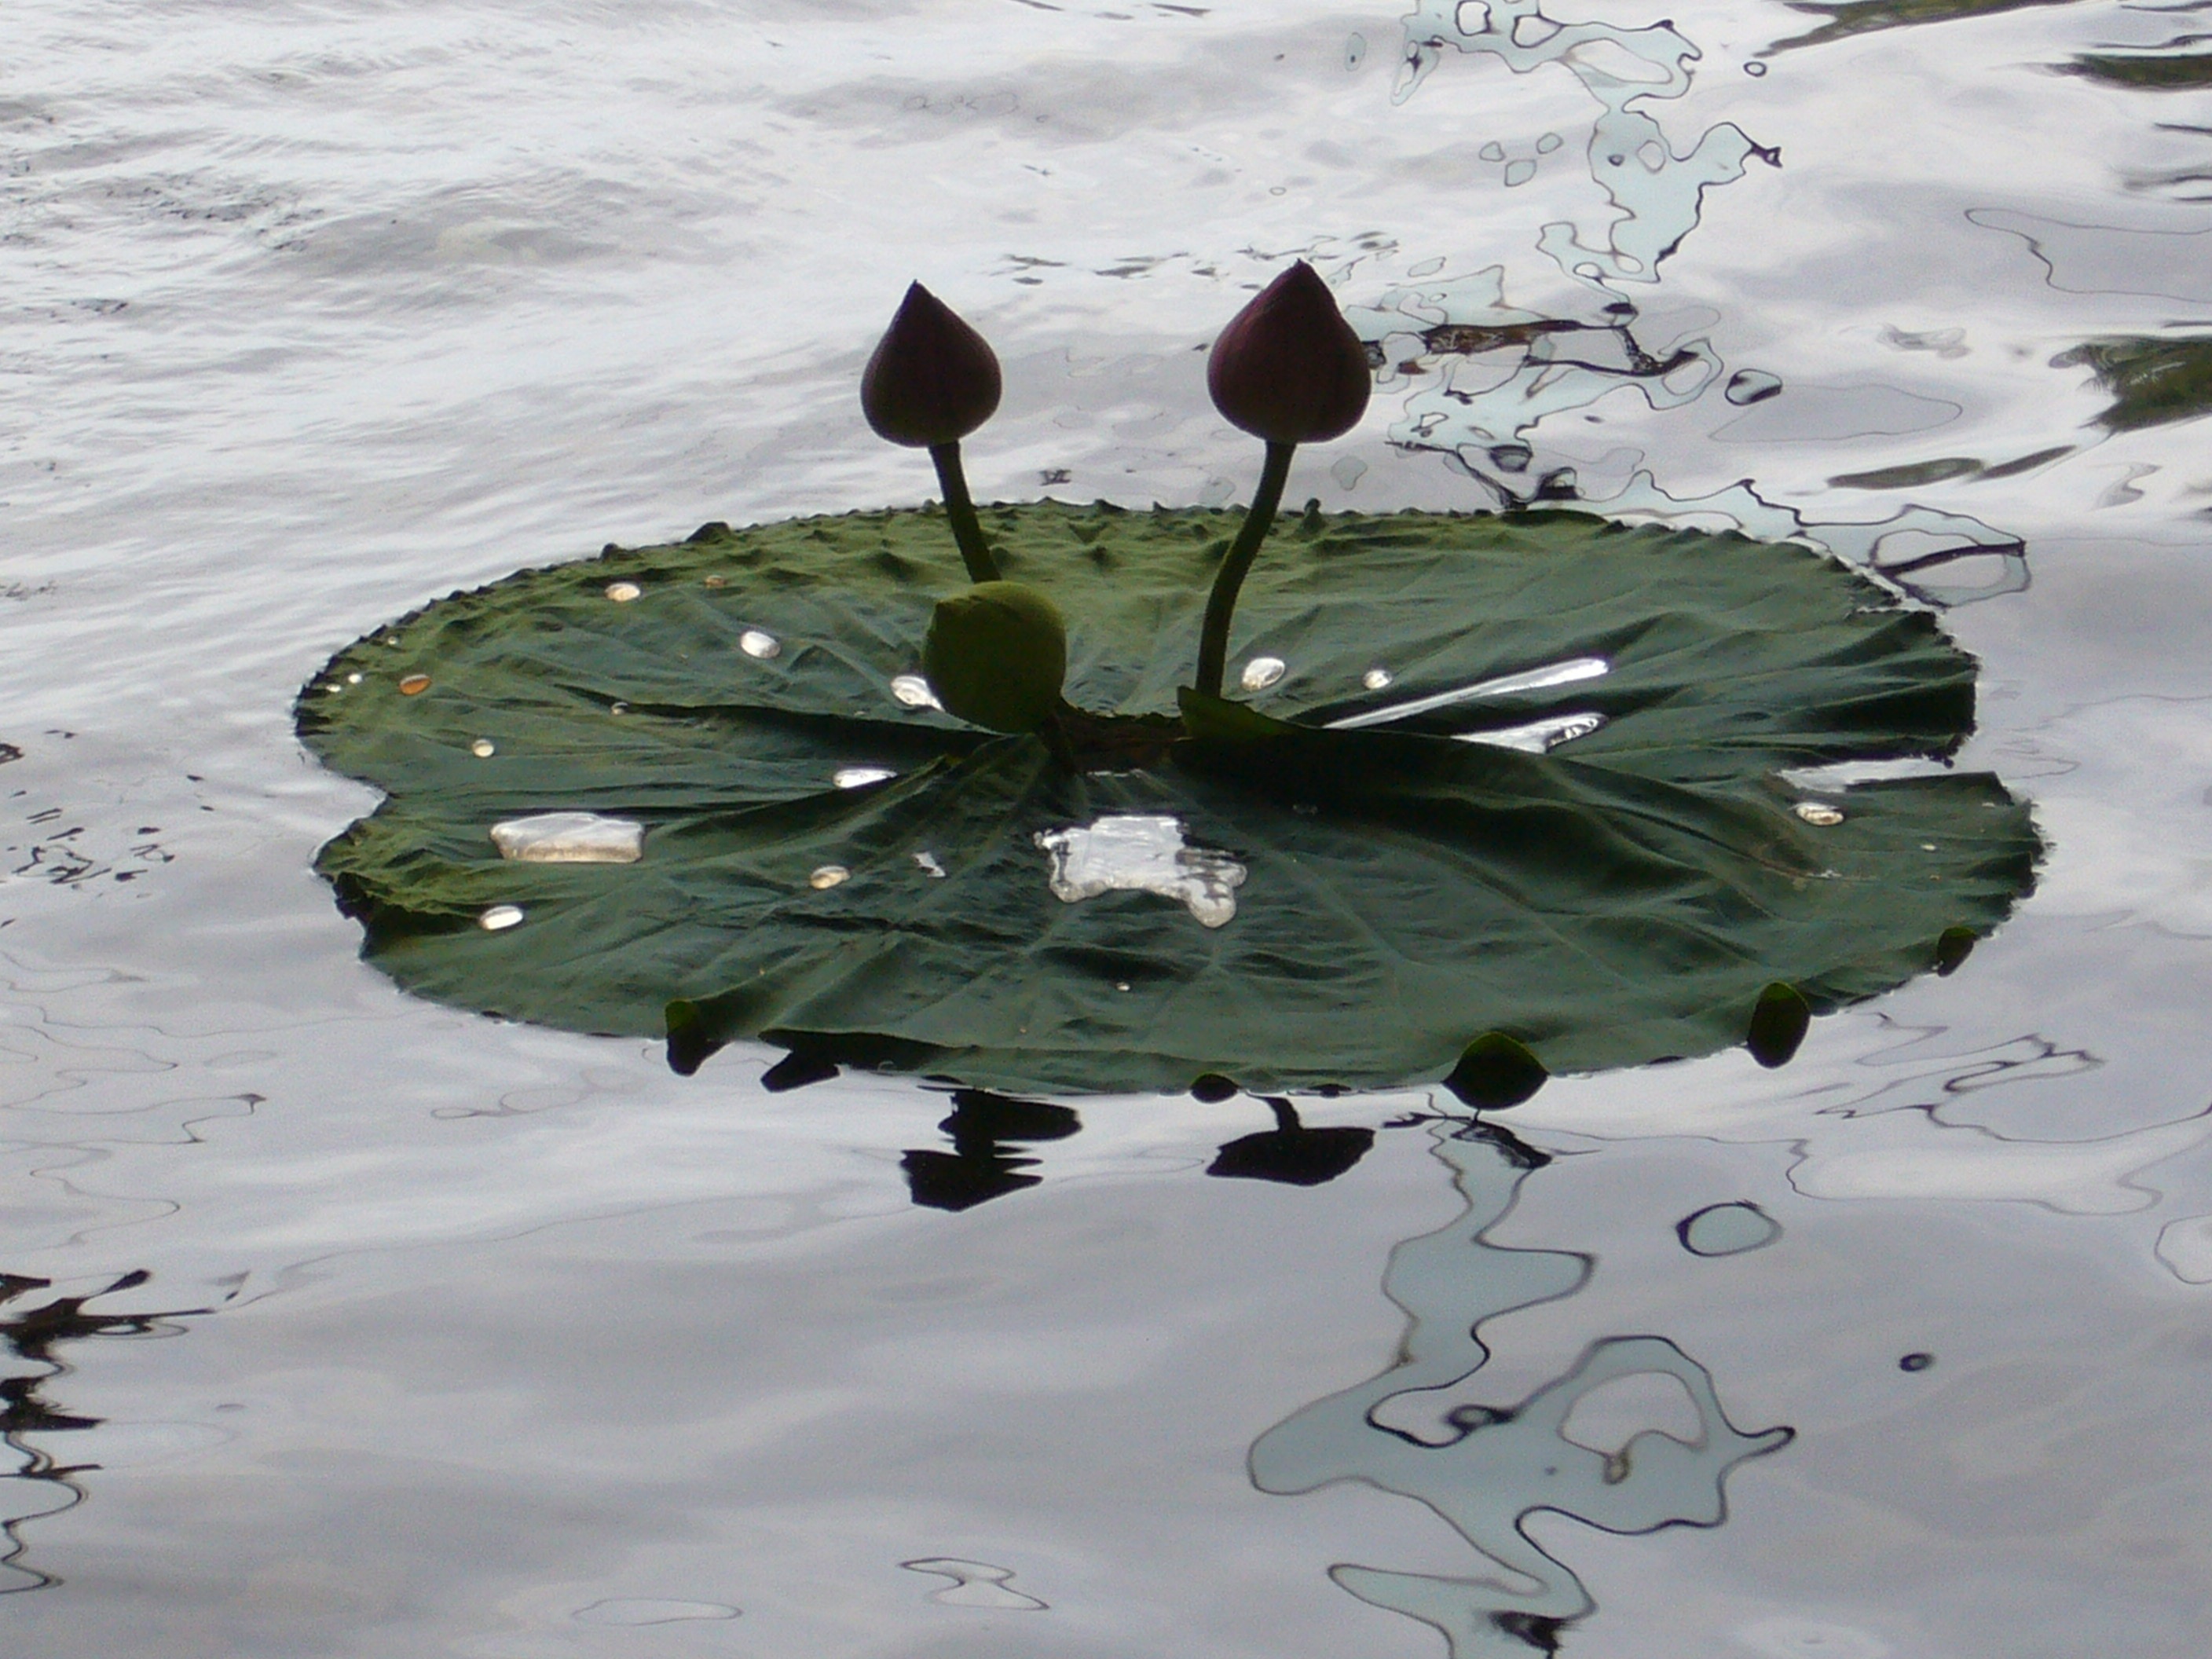
water, bird, plant, flower, pond, green, reflection, wetland, water bird